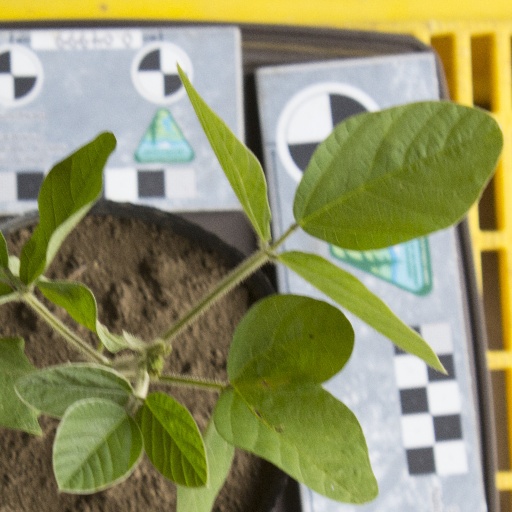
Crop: soybean